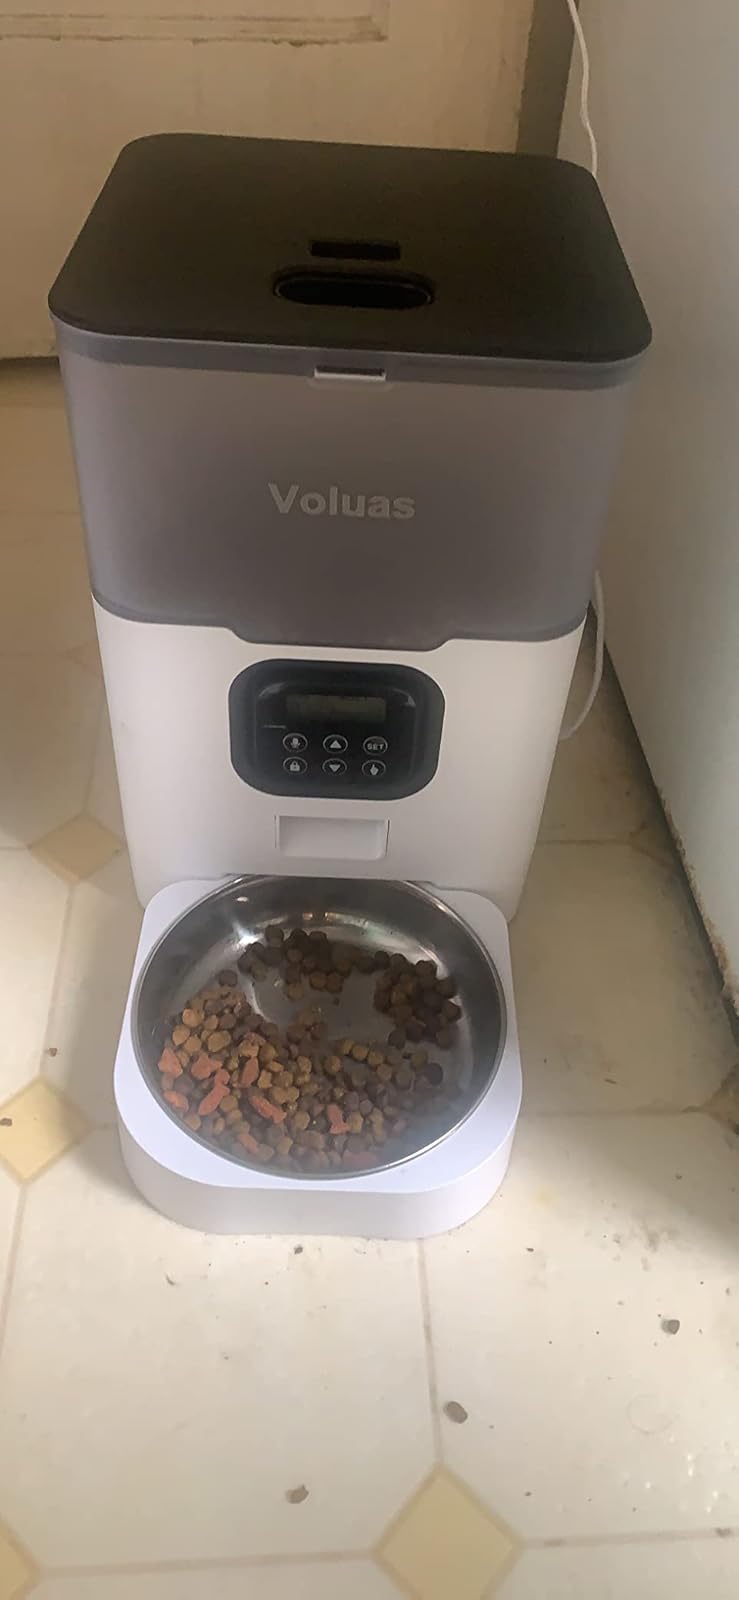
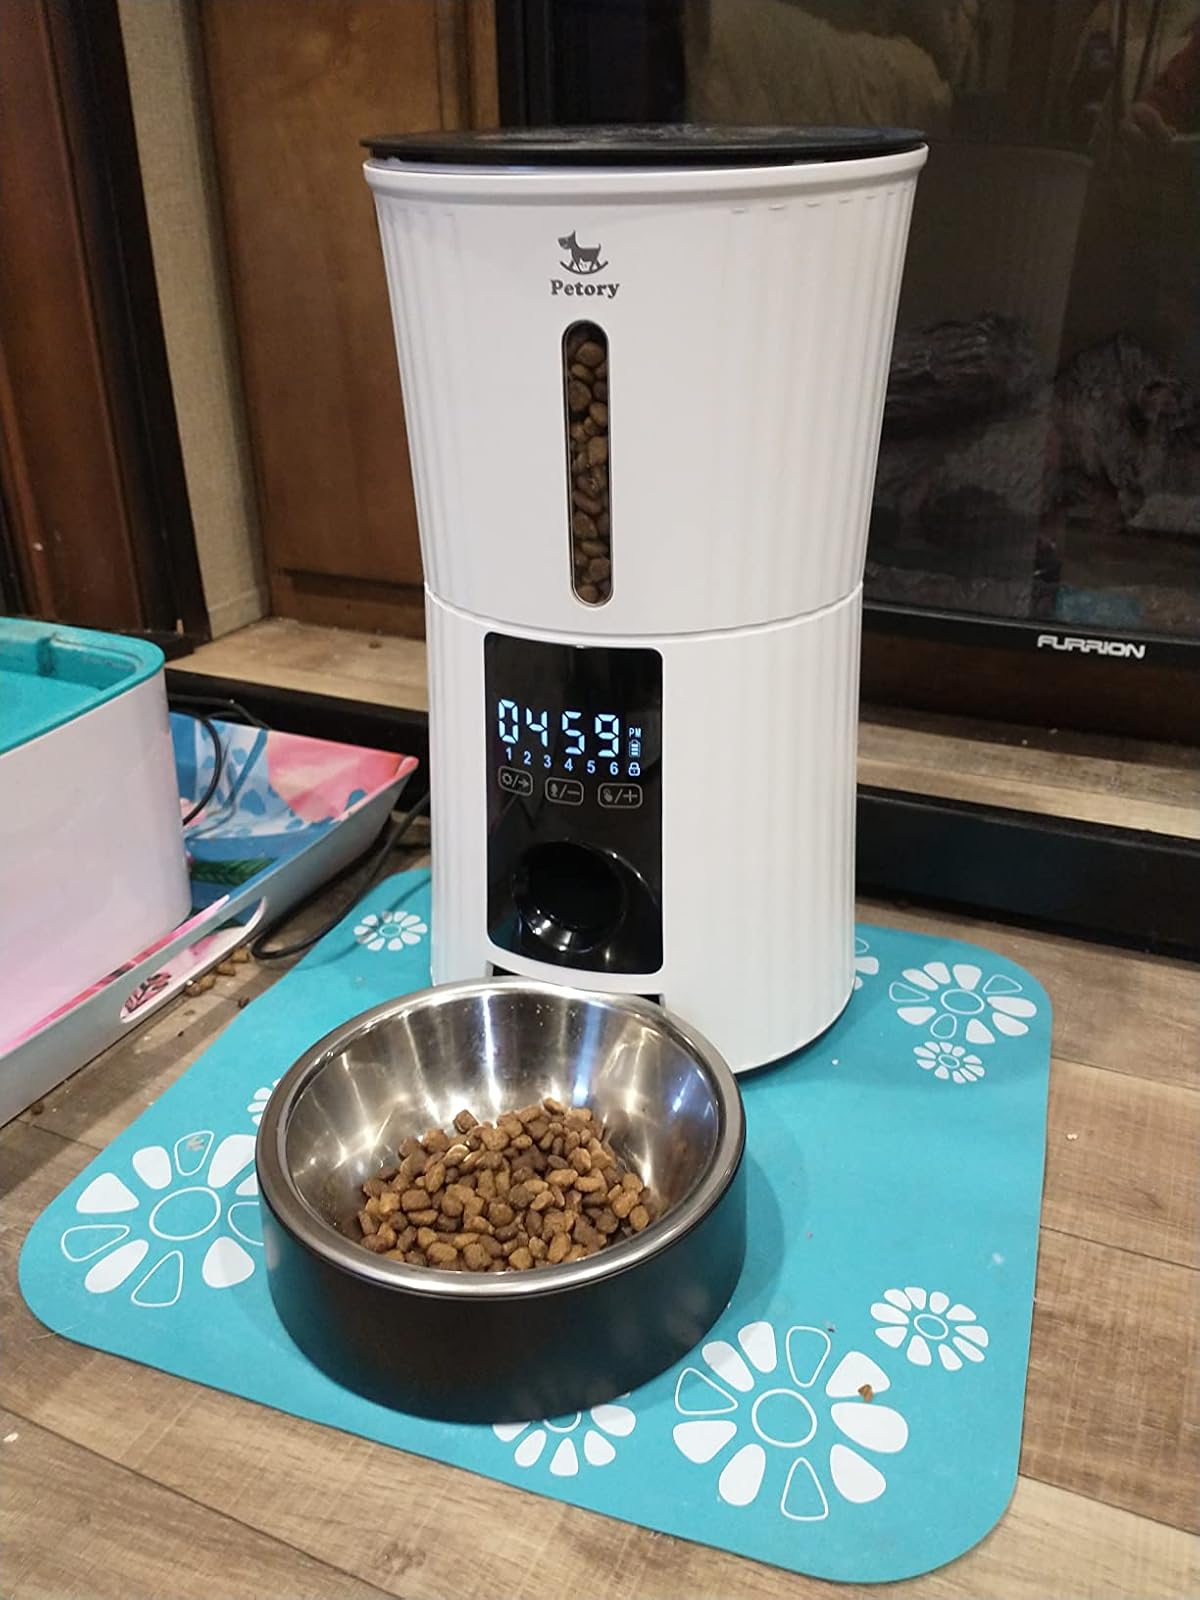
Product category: items_feeder
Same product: no